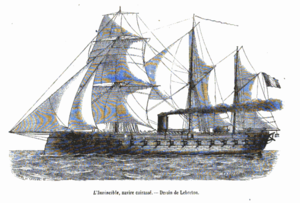
L'Invincible est une frégate cuirassée de classe Gloire lancée en 1861 pour la Marine française.